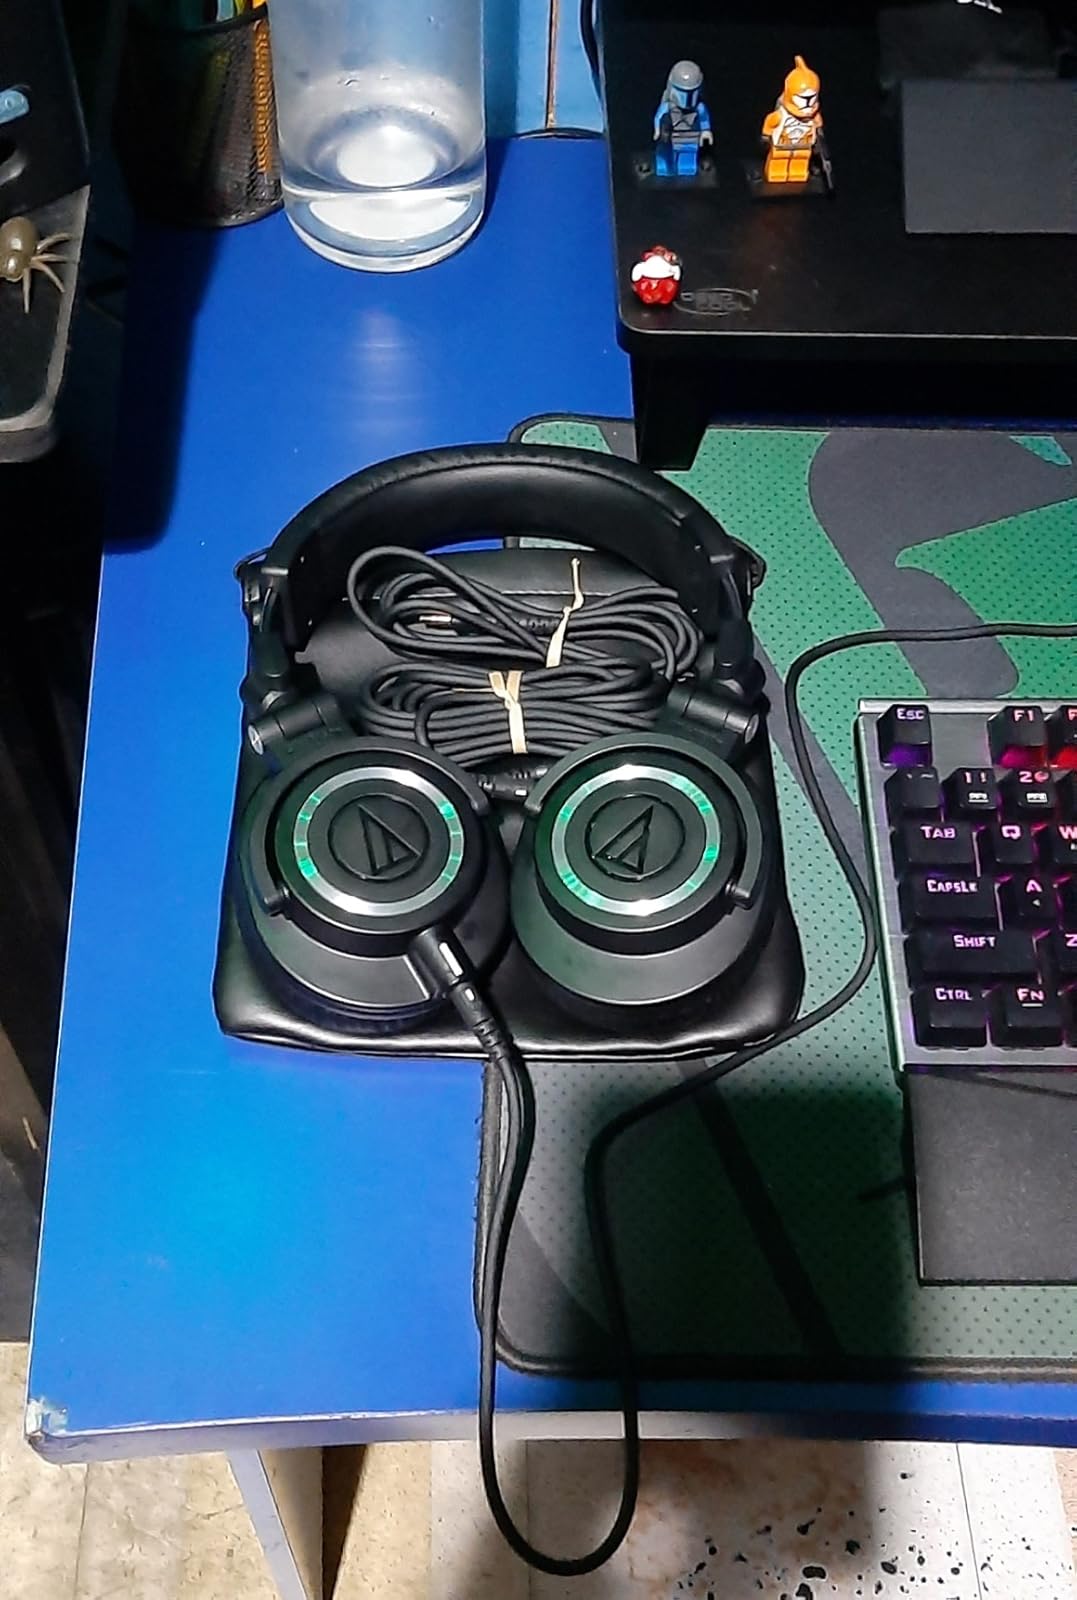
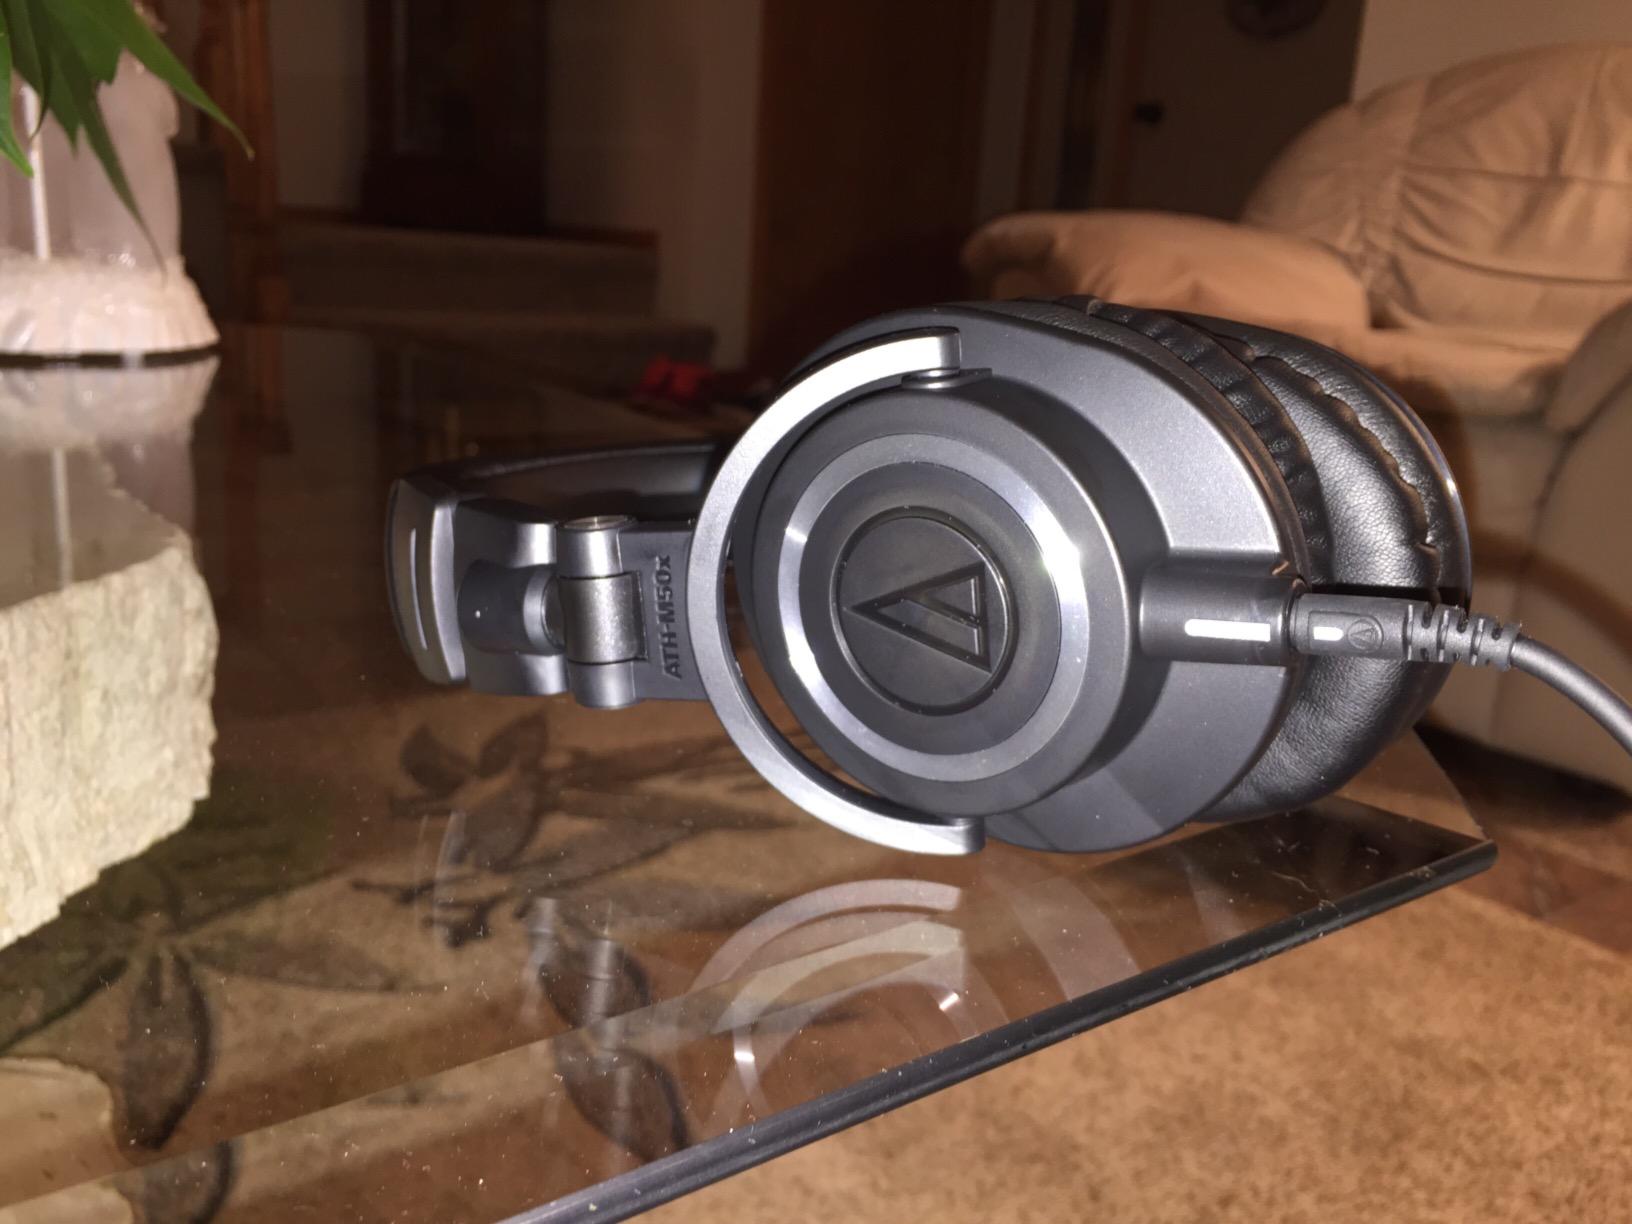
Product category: headphones
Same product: yes